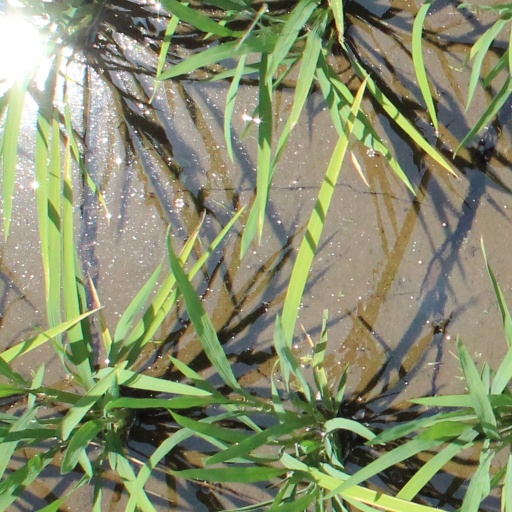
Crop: rice